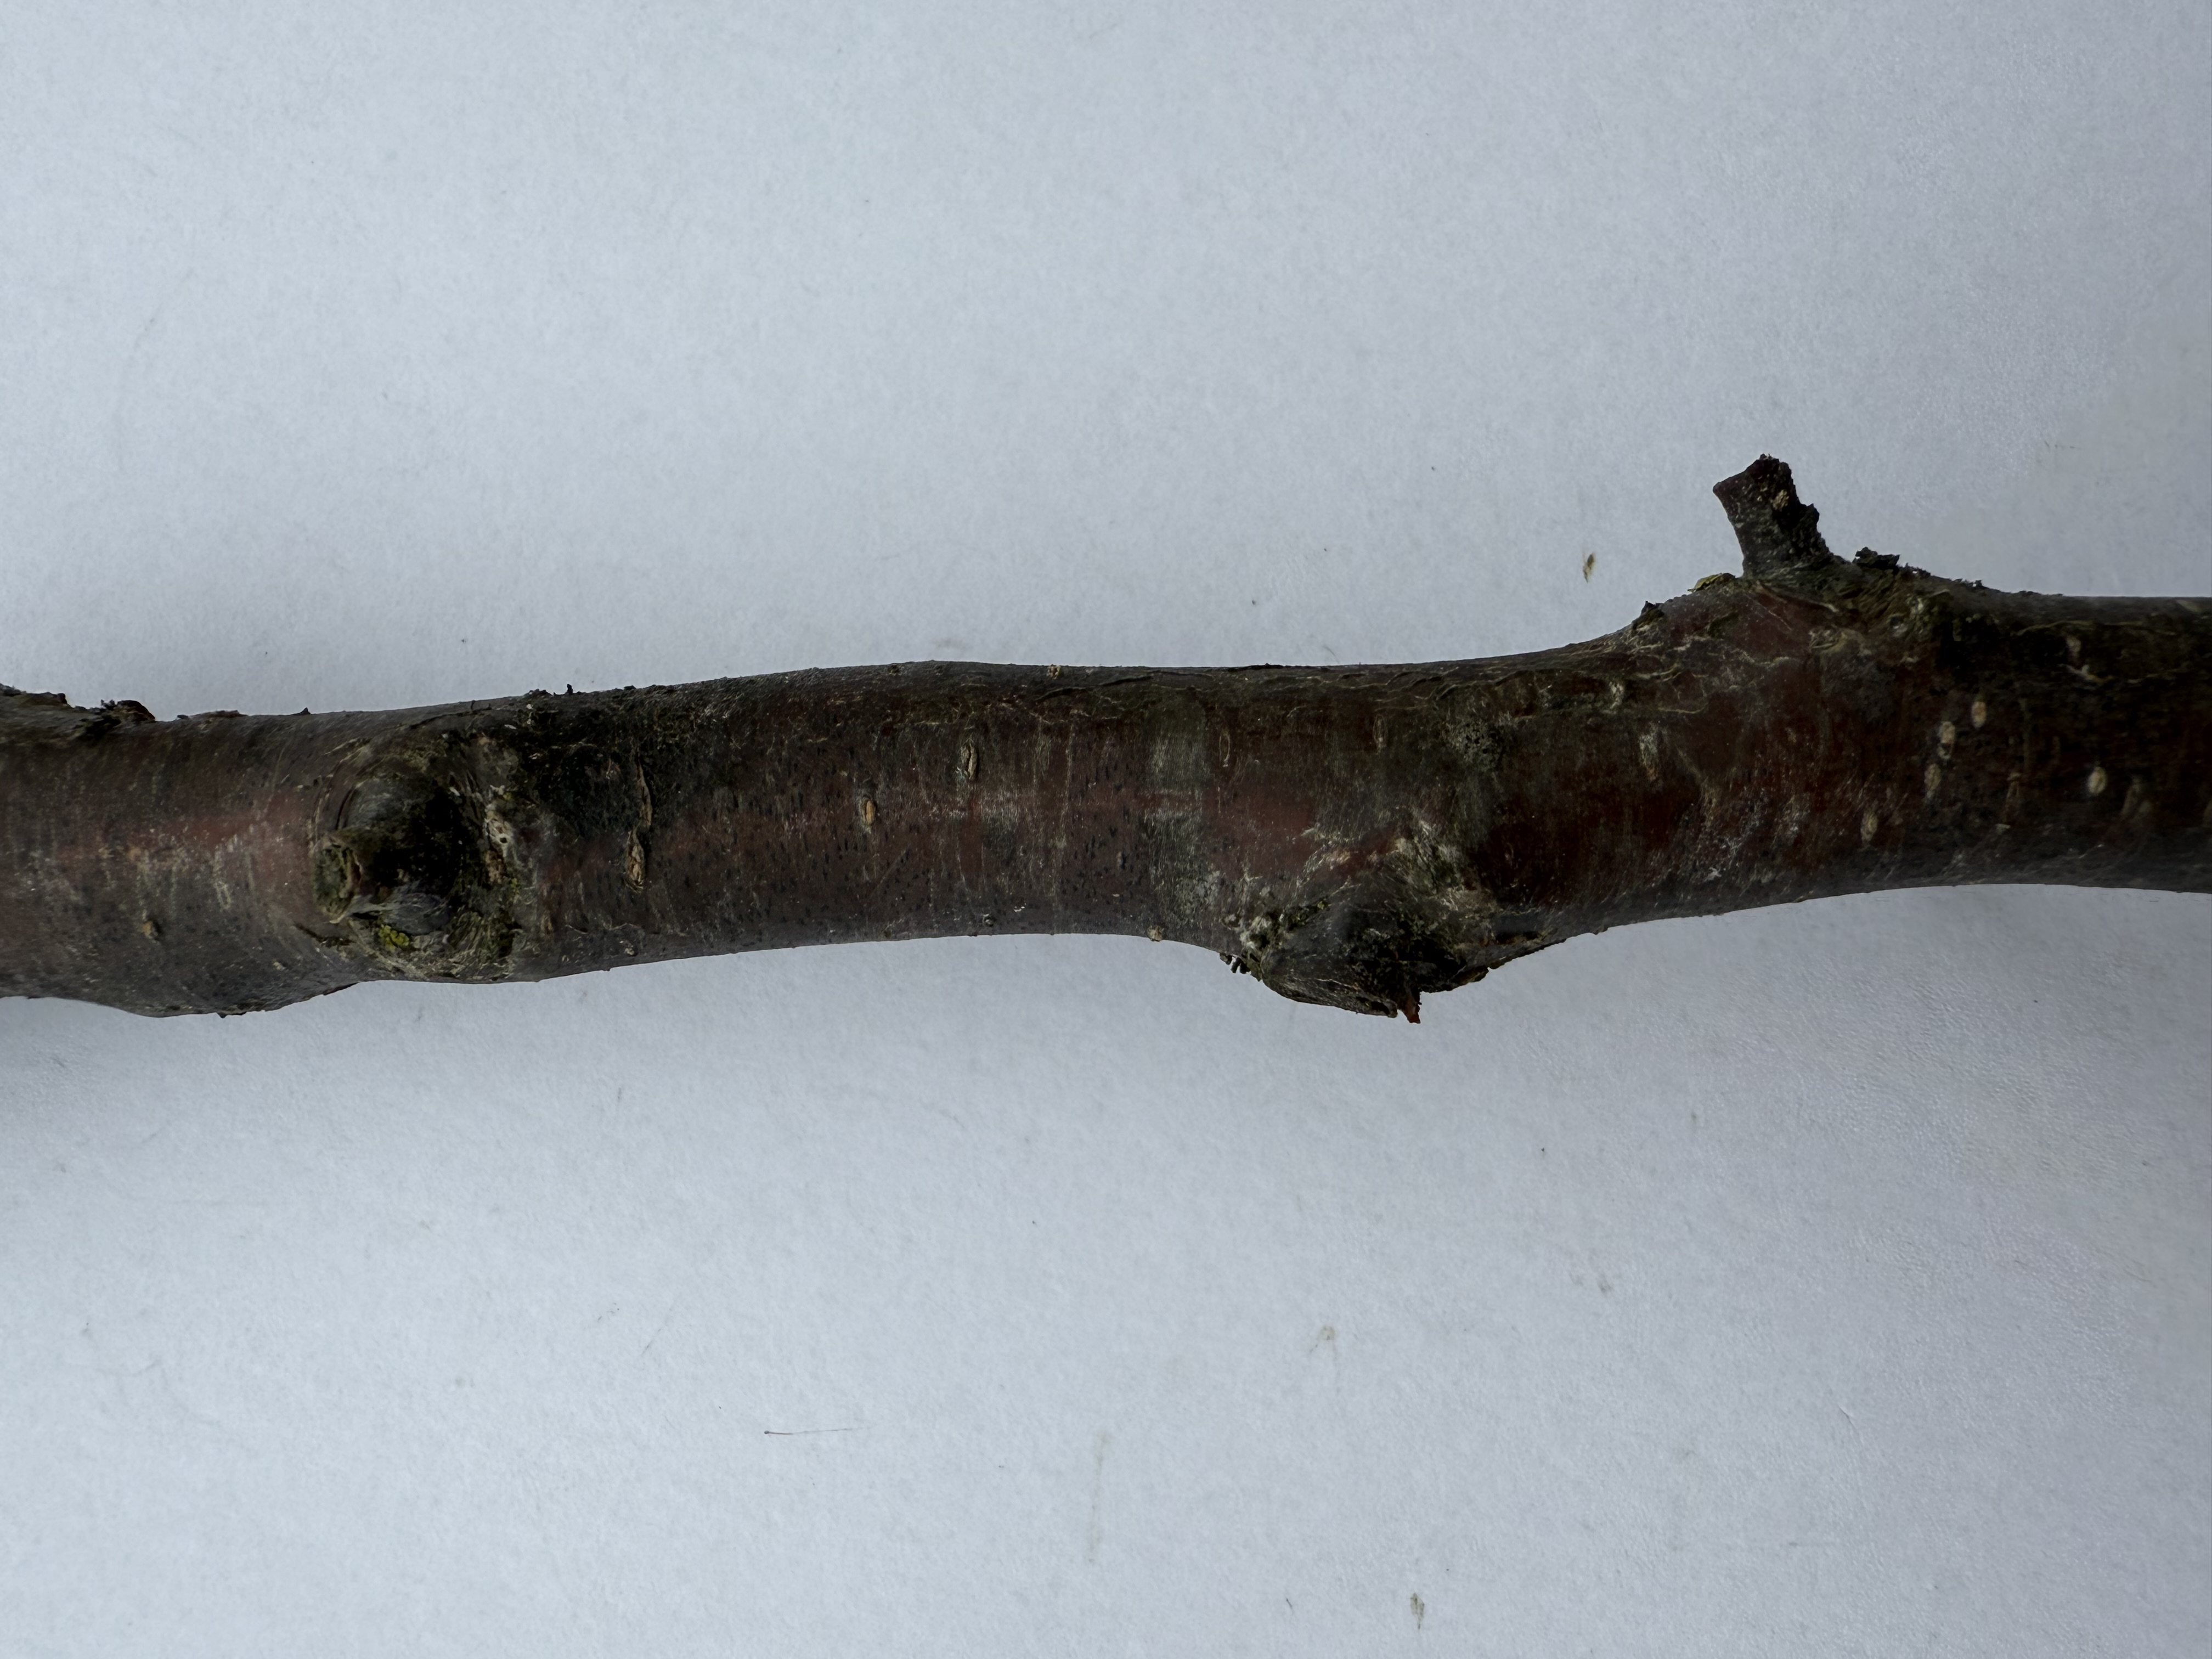
Variety: Murdum Plum